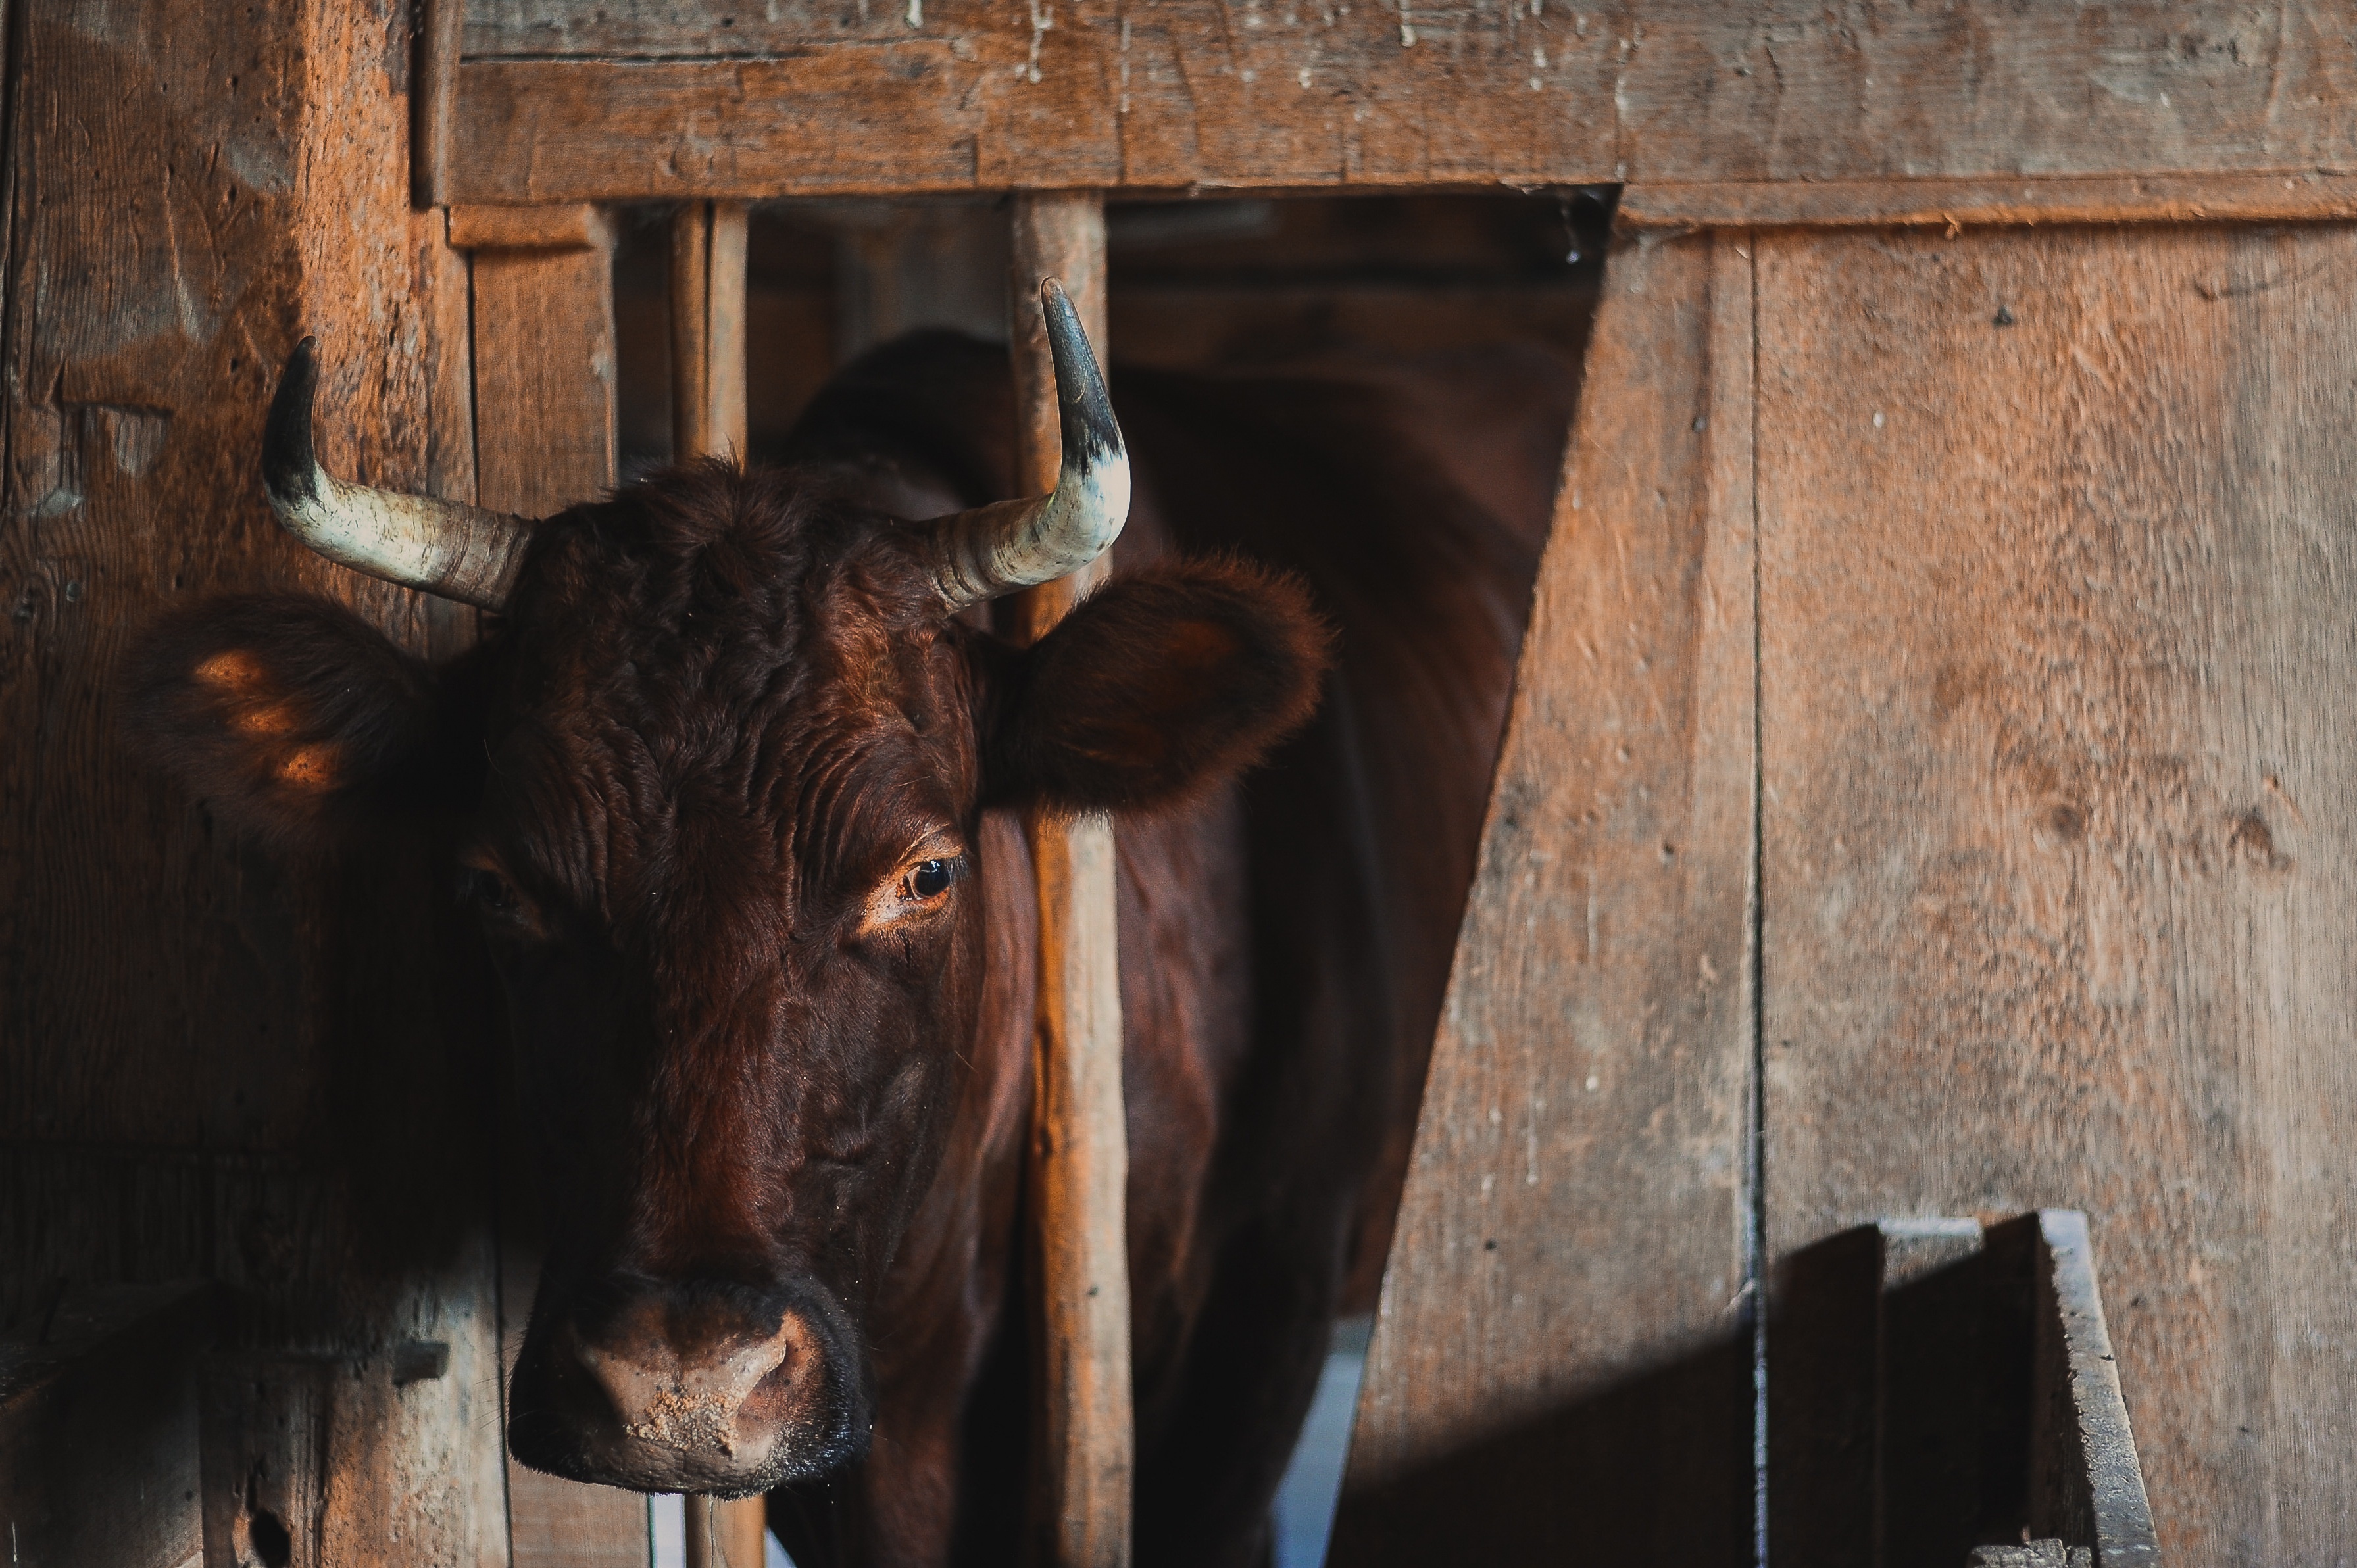
wood, farm, animal, horn, food, cow, cattle, mammal, temple, stall, tradition, cattle like mammal